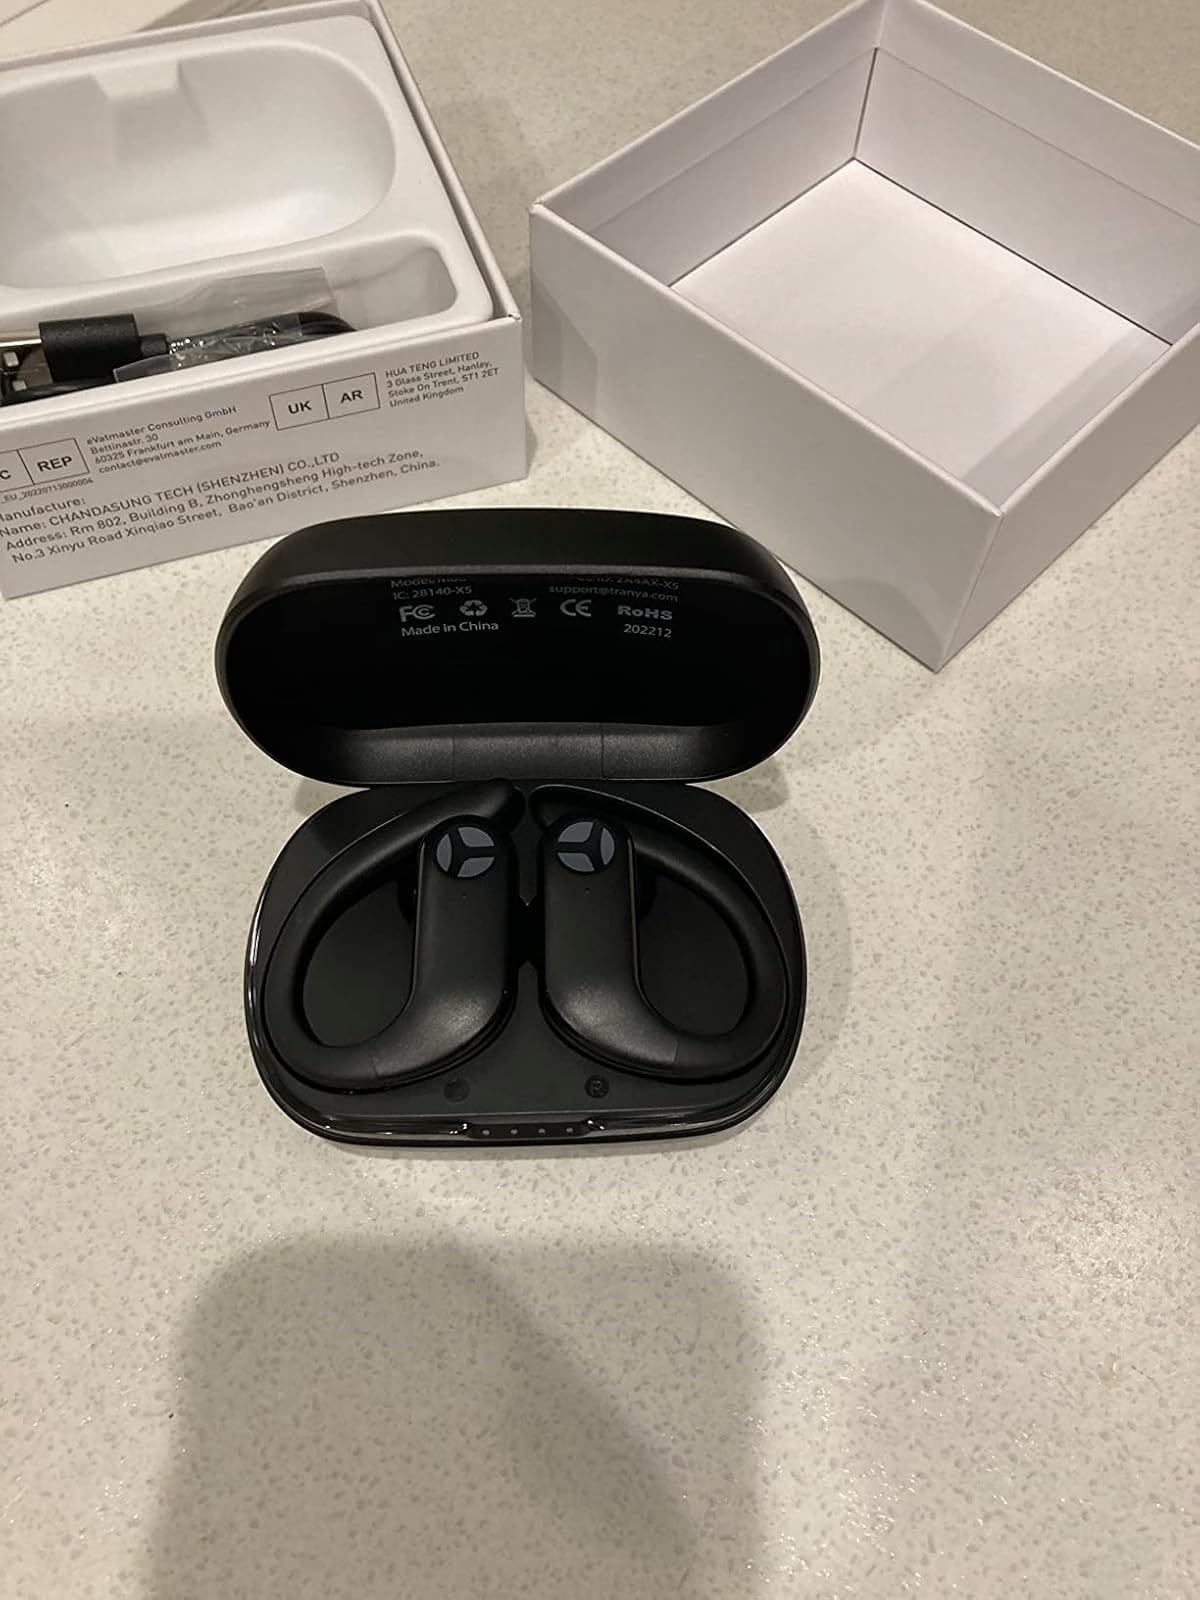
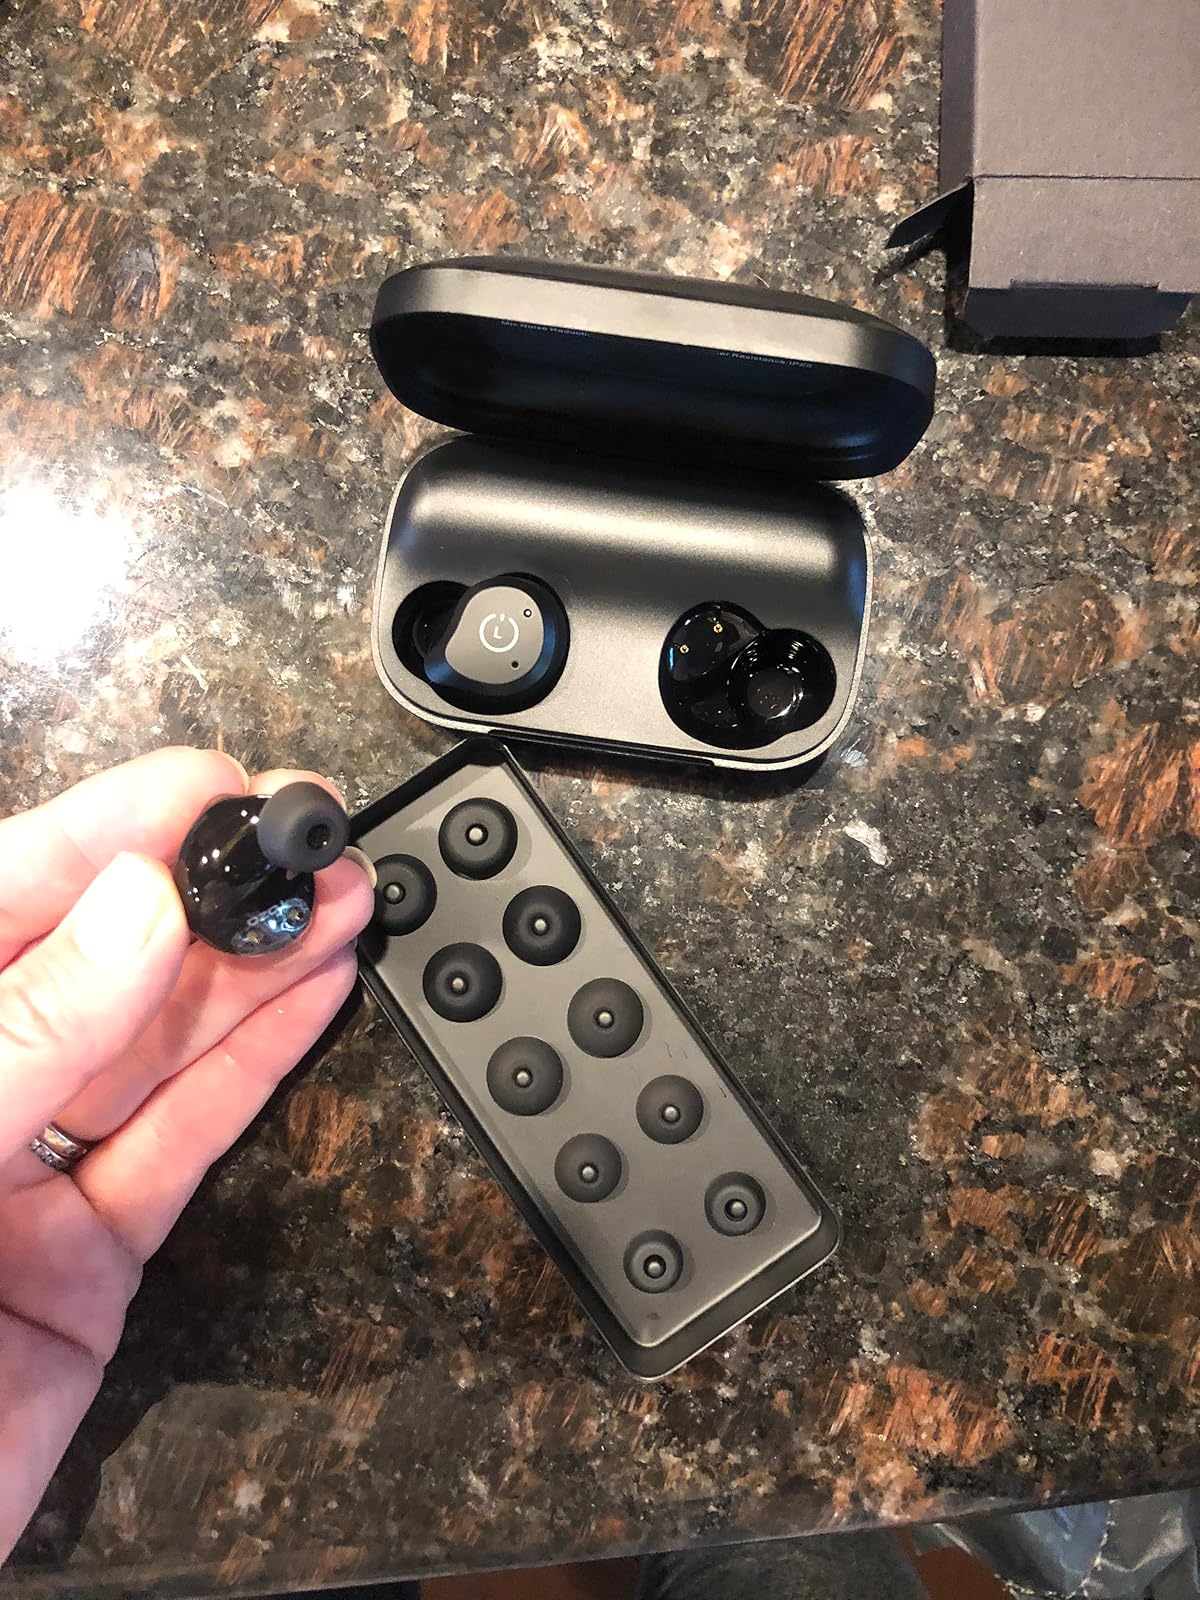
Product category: earbuds
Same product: no